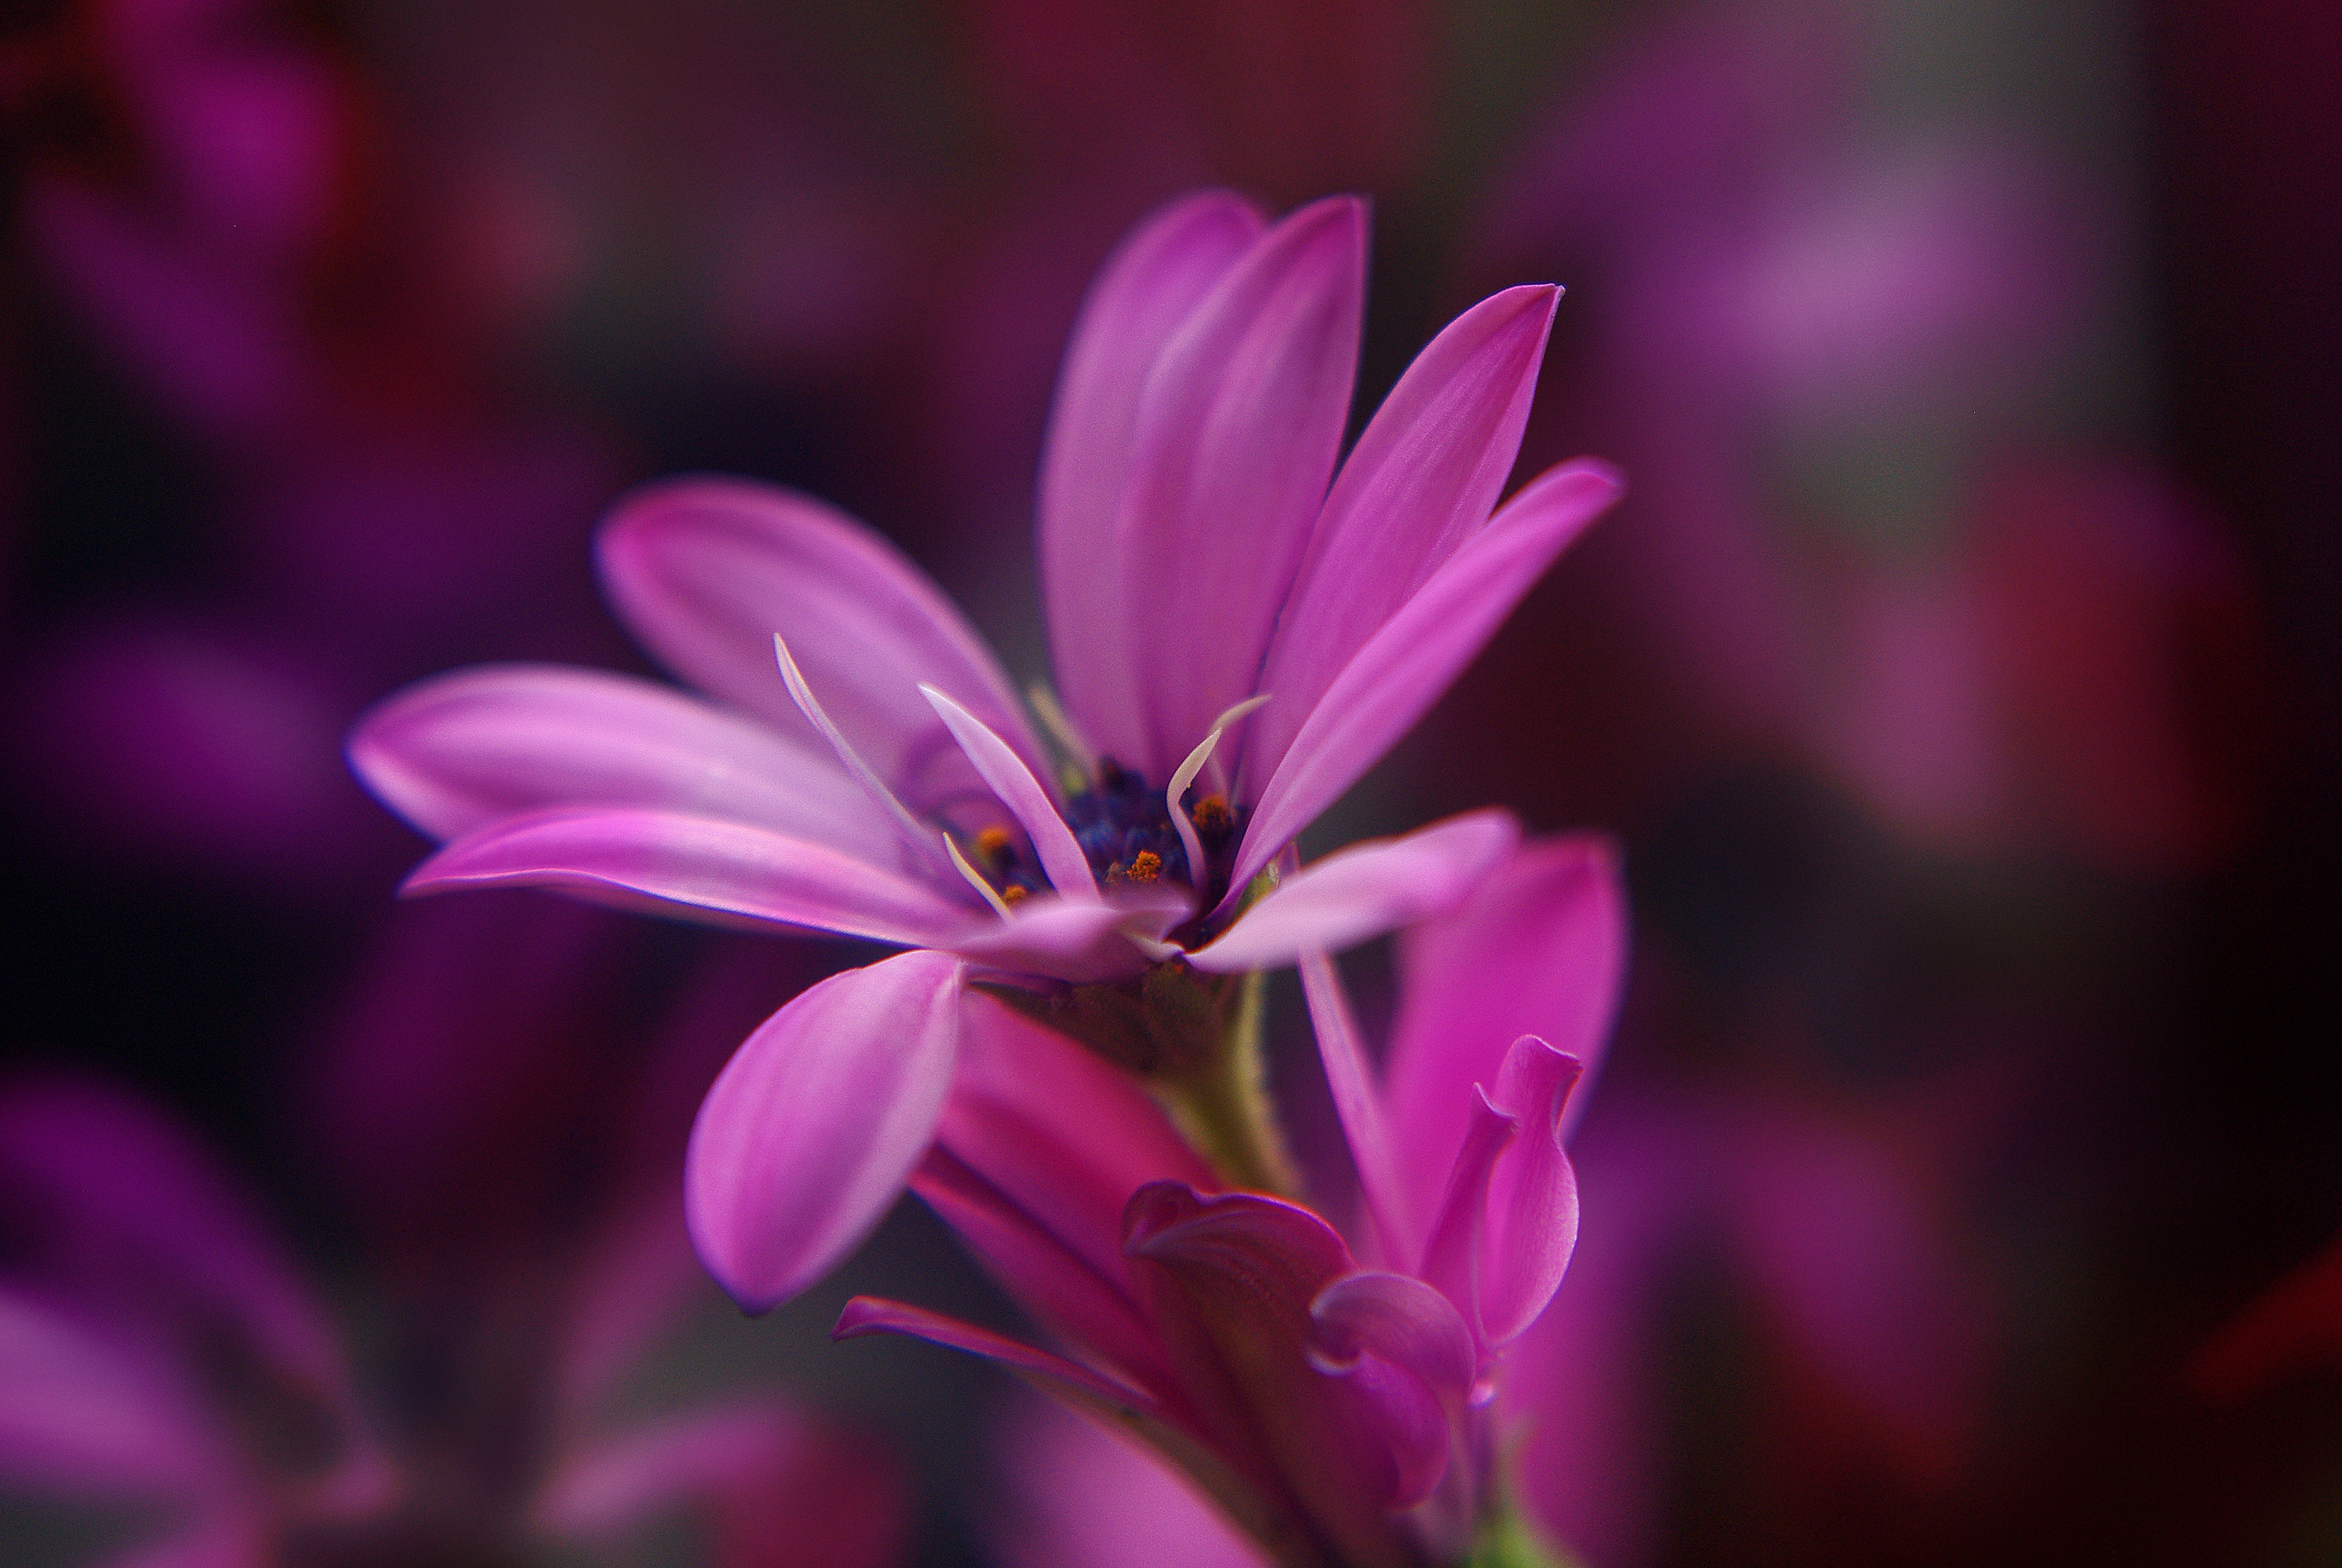
nature, blossom, plant, photography, flower, purple, petal, bloom, summer, spring, macro, garden, pink, close, flora, wildflower, close up, seeds, bud, macro photography, flowering plant, land plant